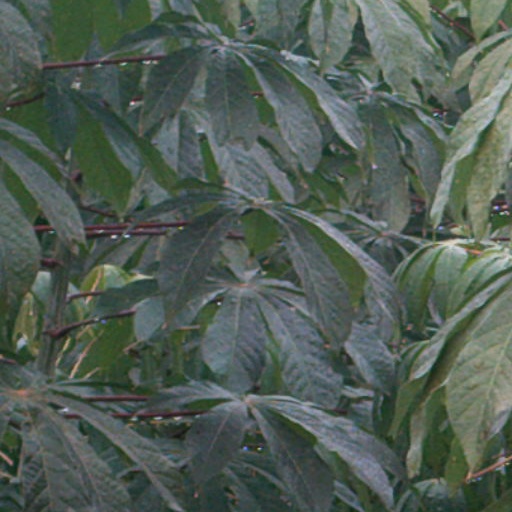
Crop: cassava